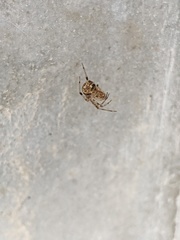
Species: Parasteatoda_tepidariorum